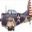
Label: airplane